Postage stamps and postal history of Aruba

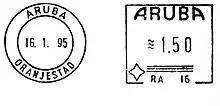
A meter stamp from Aruba

Aruba has produced its own stamps since 1 January 1986, when it was granted internal autonomy within the Kingdom of the Netherlands. It had previously been part of the Netherlands Antilles. The official language is Dutch.